Symphony No. 1 (Schubert)

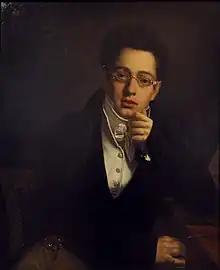
Schubert , painted by Josef Abel

The Symphony No. 1 in D major, 82, was composed by Franz Schubert in 1813, when he was just 16 years old. Despite his youth, his first symphony is an impressive piece of orchestral music for both its time and size. The first movement opens with a stately Adagio introduction, reminiscent of Joseph Haydn's 104th symphony in its format. The short Adagio sets off a lively Allegro vivace.